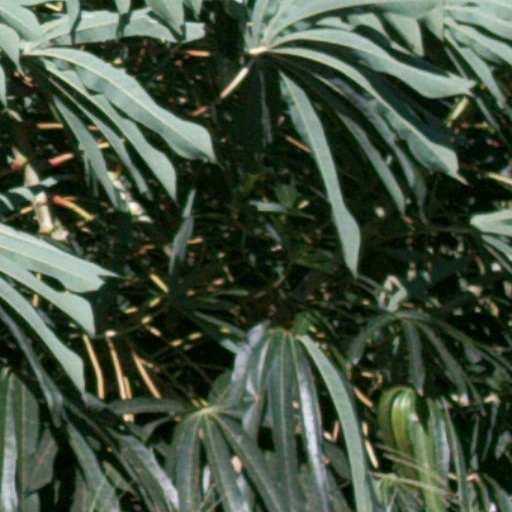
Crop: cassava